Sustainable Development Goal 4

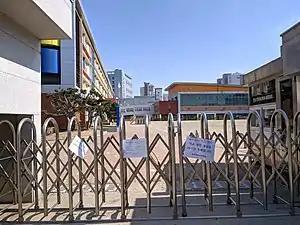
Closed Daegu Daemyeong Elementary School in South Korea during COVID-19 outbreak

The full title of this target is: "By 2020, substantially expand globally the number of scholarships available to developing countries, in particular least developed countries, small island developing States and African countries, for enrollment in higher education, including vocational training and information and communications technology, technical, engineering and scientific programs, in developed countries and other developing countries."